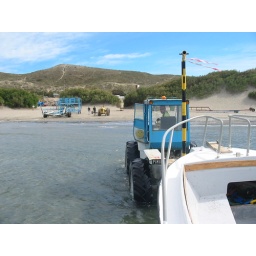
Boats are put in the water by a tractor at the hard sand (no ramps)